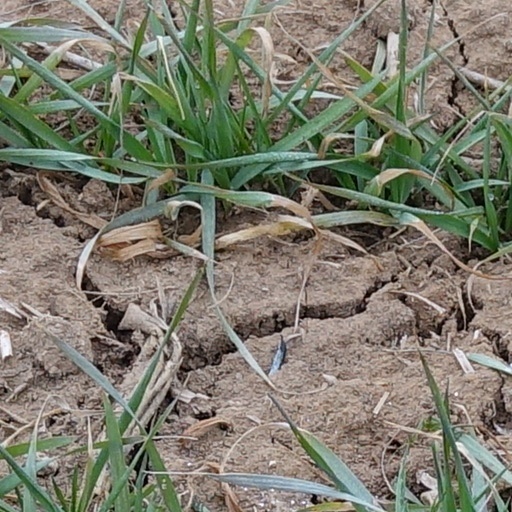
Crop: wheat